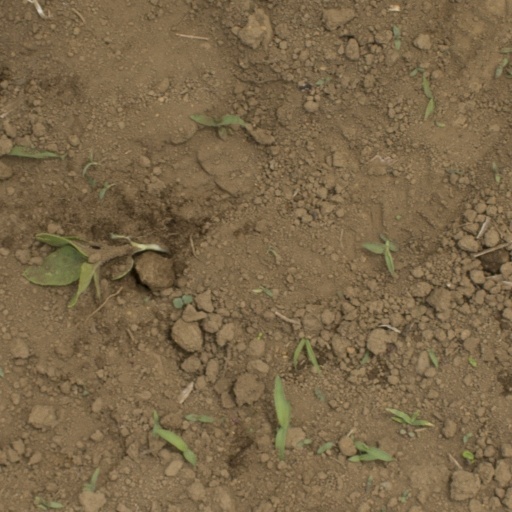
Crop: Jerusalem artichoke